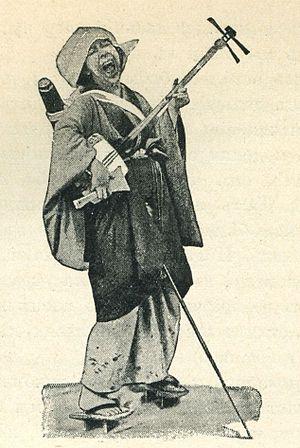
Le shamisen est un instrument de musique traditionnel à cordes pincées utilisé en musique japonaise. C'est un luth à long manche à la touche lisse.
Le Japon et les Japonais. La vie, les mœurs et les coutumes du Japon moderne. est le titre d'un livre russe publié en 1902, traduction d'un ouvrage de l'écrivain et voyageur autrichien Ernst von Hesse-Wartegg.